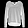
Label: Shirt